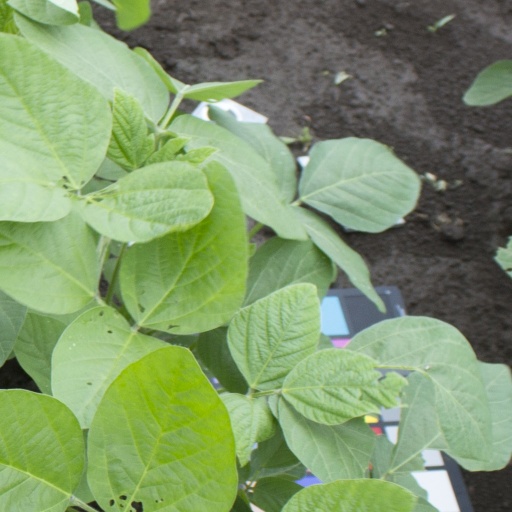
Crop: soybean